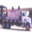
Label: truck